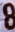
Number: 8